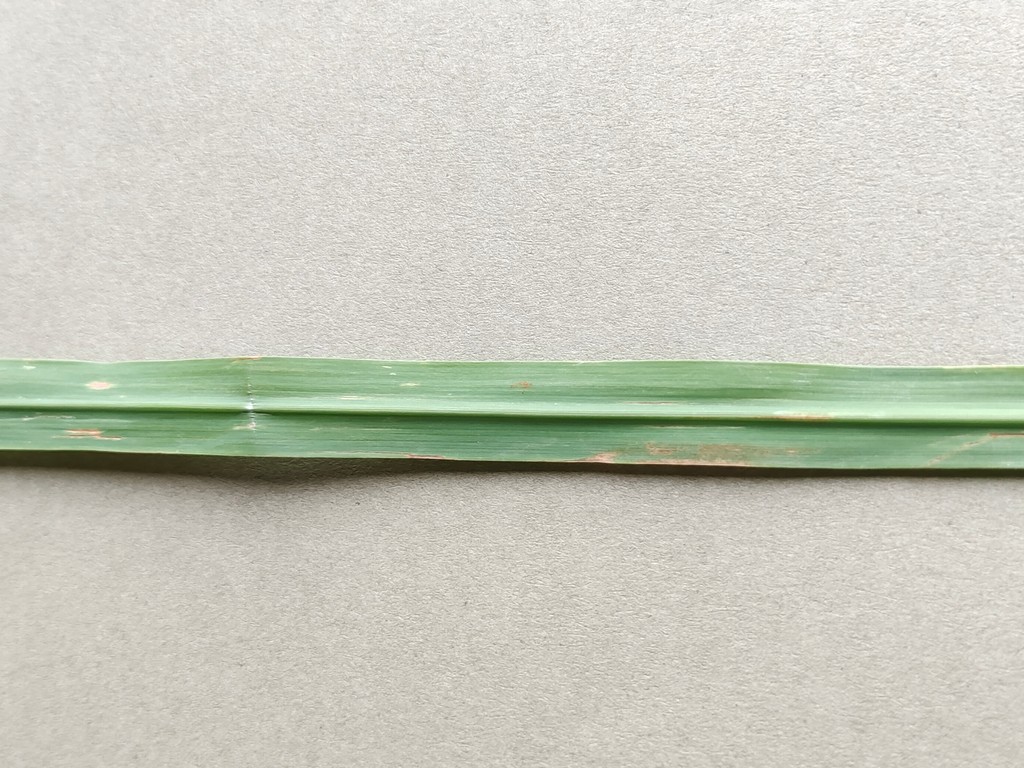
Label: Unhealthy